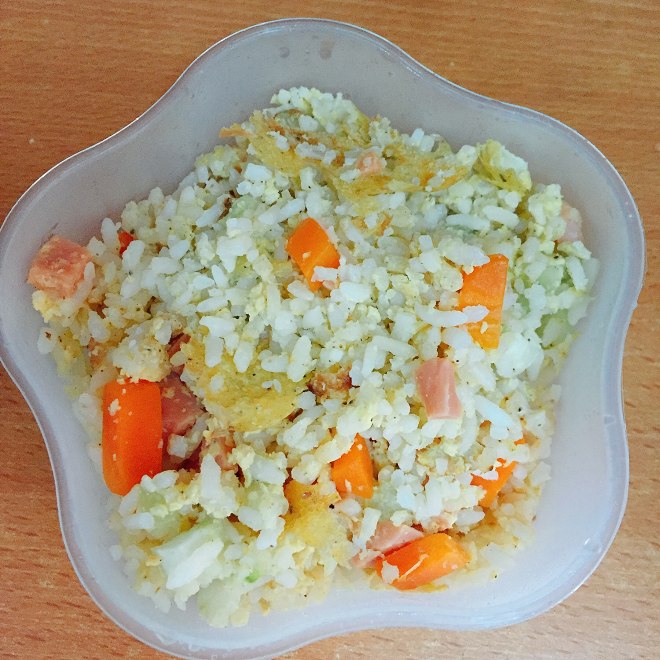
Label: trash